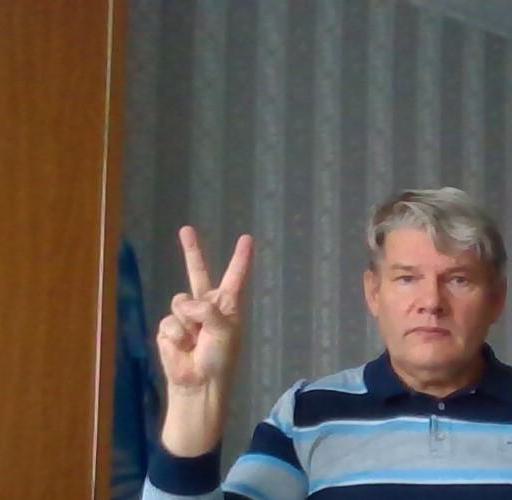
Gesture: peace